Sannō temple ruins

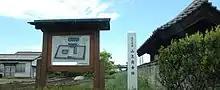
Sannō temple ruins

is an archaeological site with the ruins of a Buddhist temple located in what is now the Sōja neighborhood of city of Maebashi, Gunma, Japan. The temple no longer exists, but the temple grounds were designated as a National Historic Site by the Japanese government in 1928, with the designated area extended in 2008.